Pusat Bandar Damansara MRT station

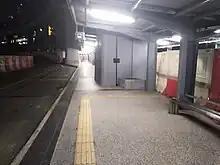
PBD bus station

With the opening of the MRT Sungai Buloh-Kajang Line, feeder buses also began operating linking the station with several residential areas in Bukit Damansara and Sri Hartamas as well as the Midvalley Megamall.